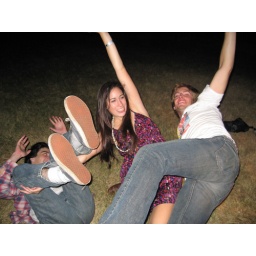
i rock clubs like tiger woods in the hood